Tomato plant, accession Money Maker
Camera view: bottom (45 deg); turntable rotation: 150 degrees
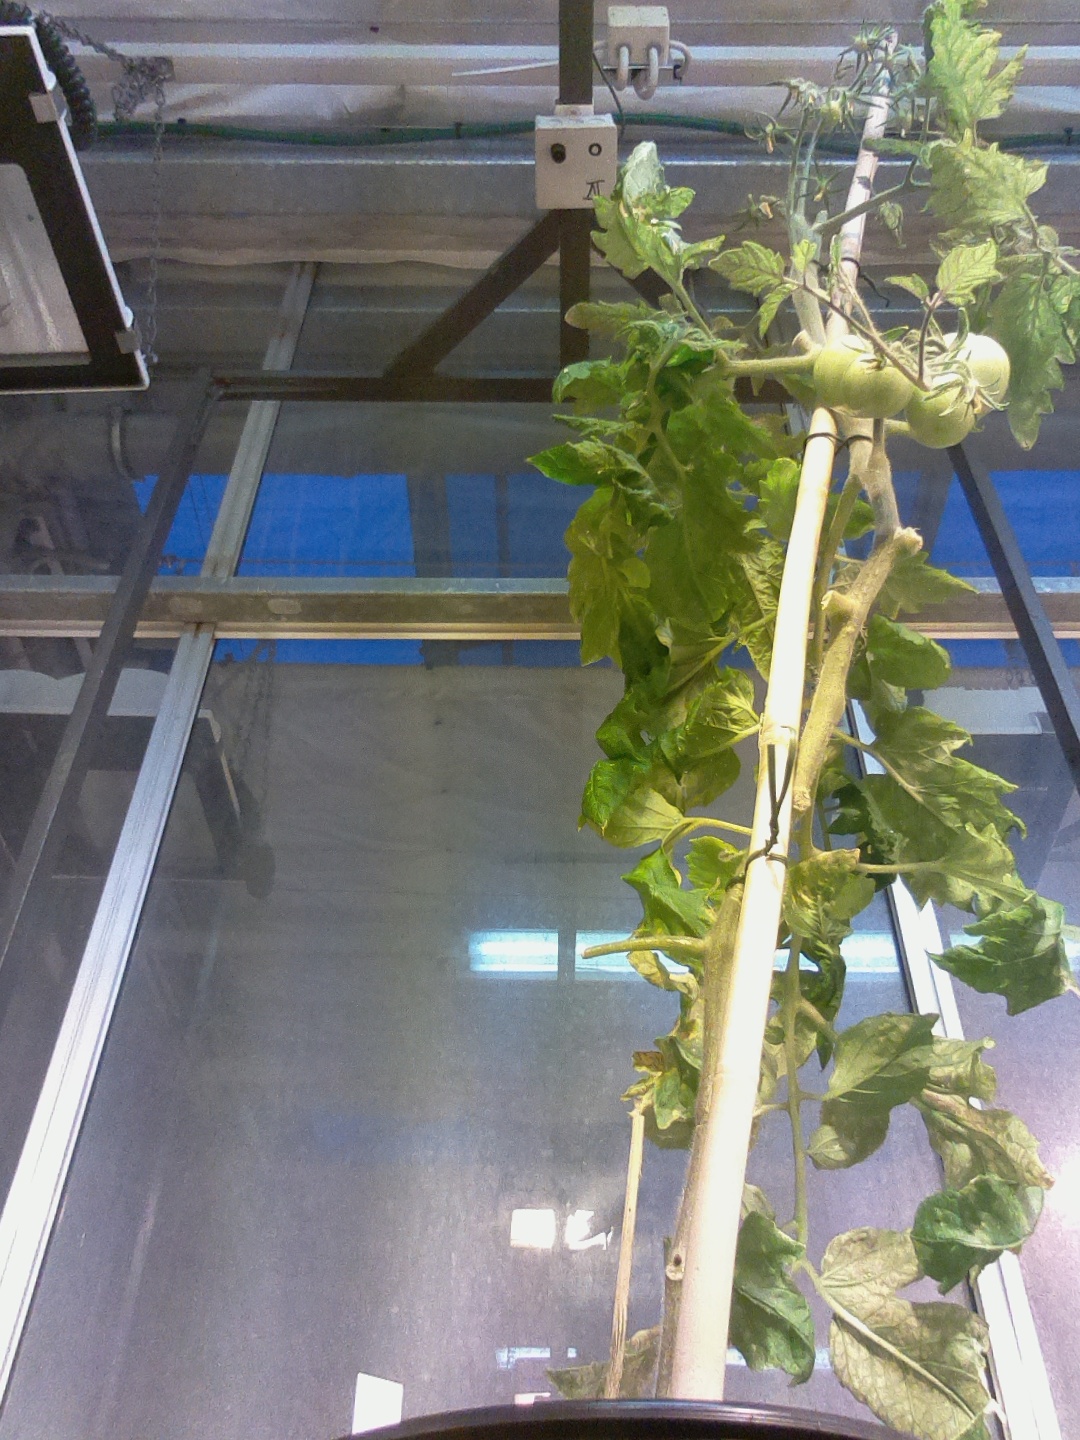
BBCH growth stage 77: 70%-80% of final fruit size